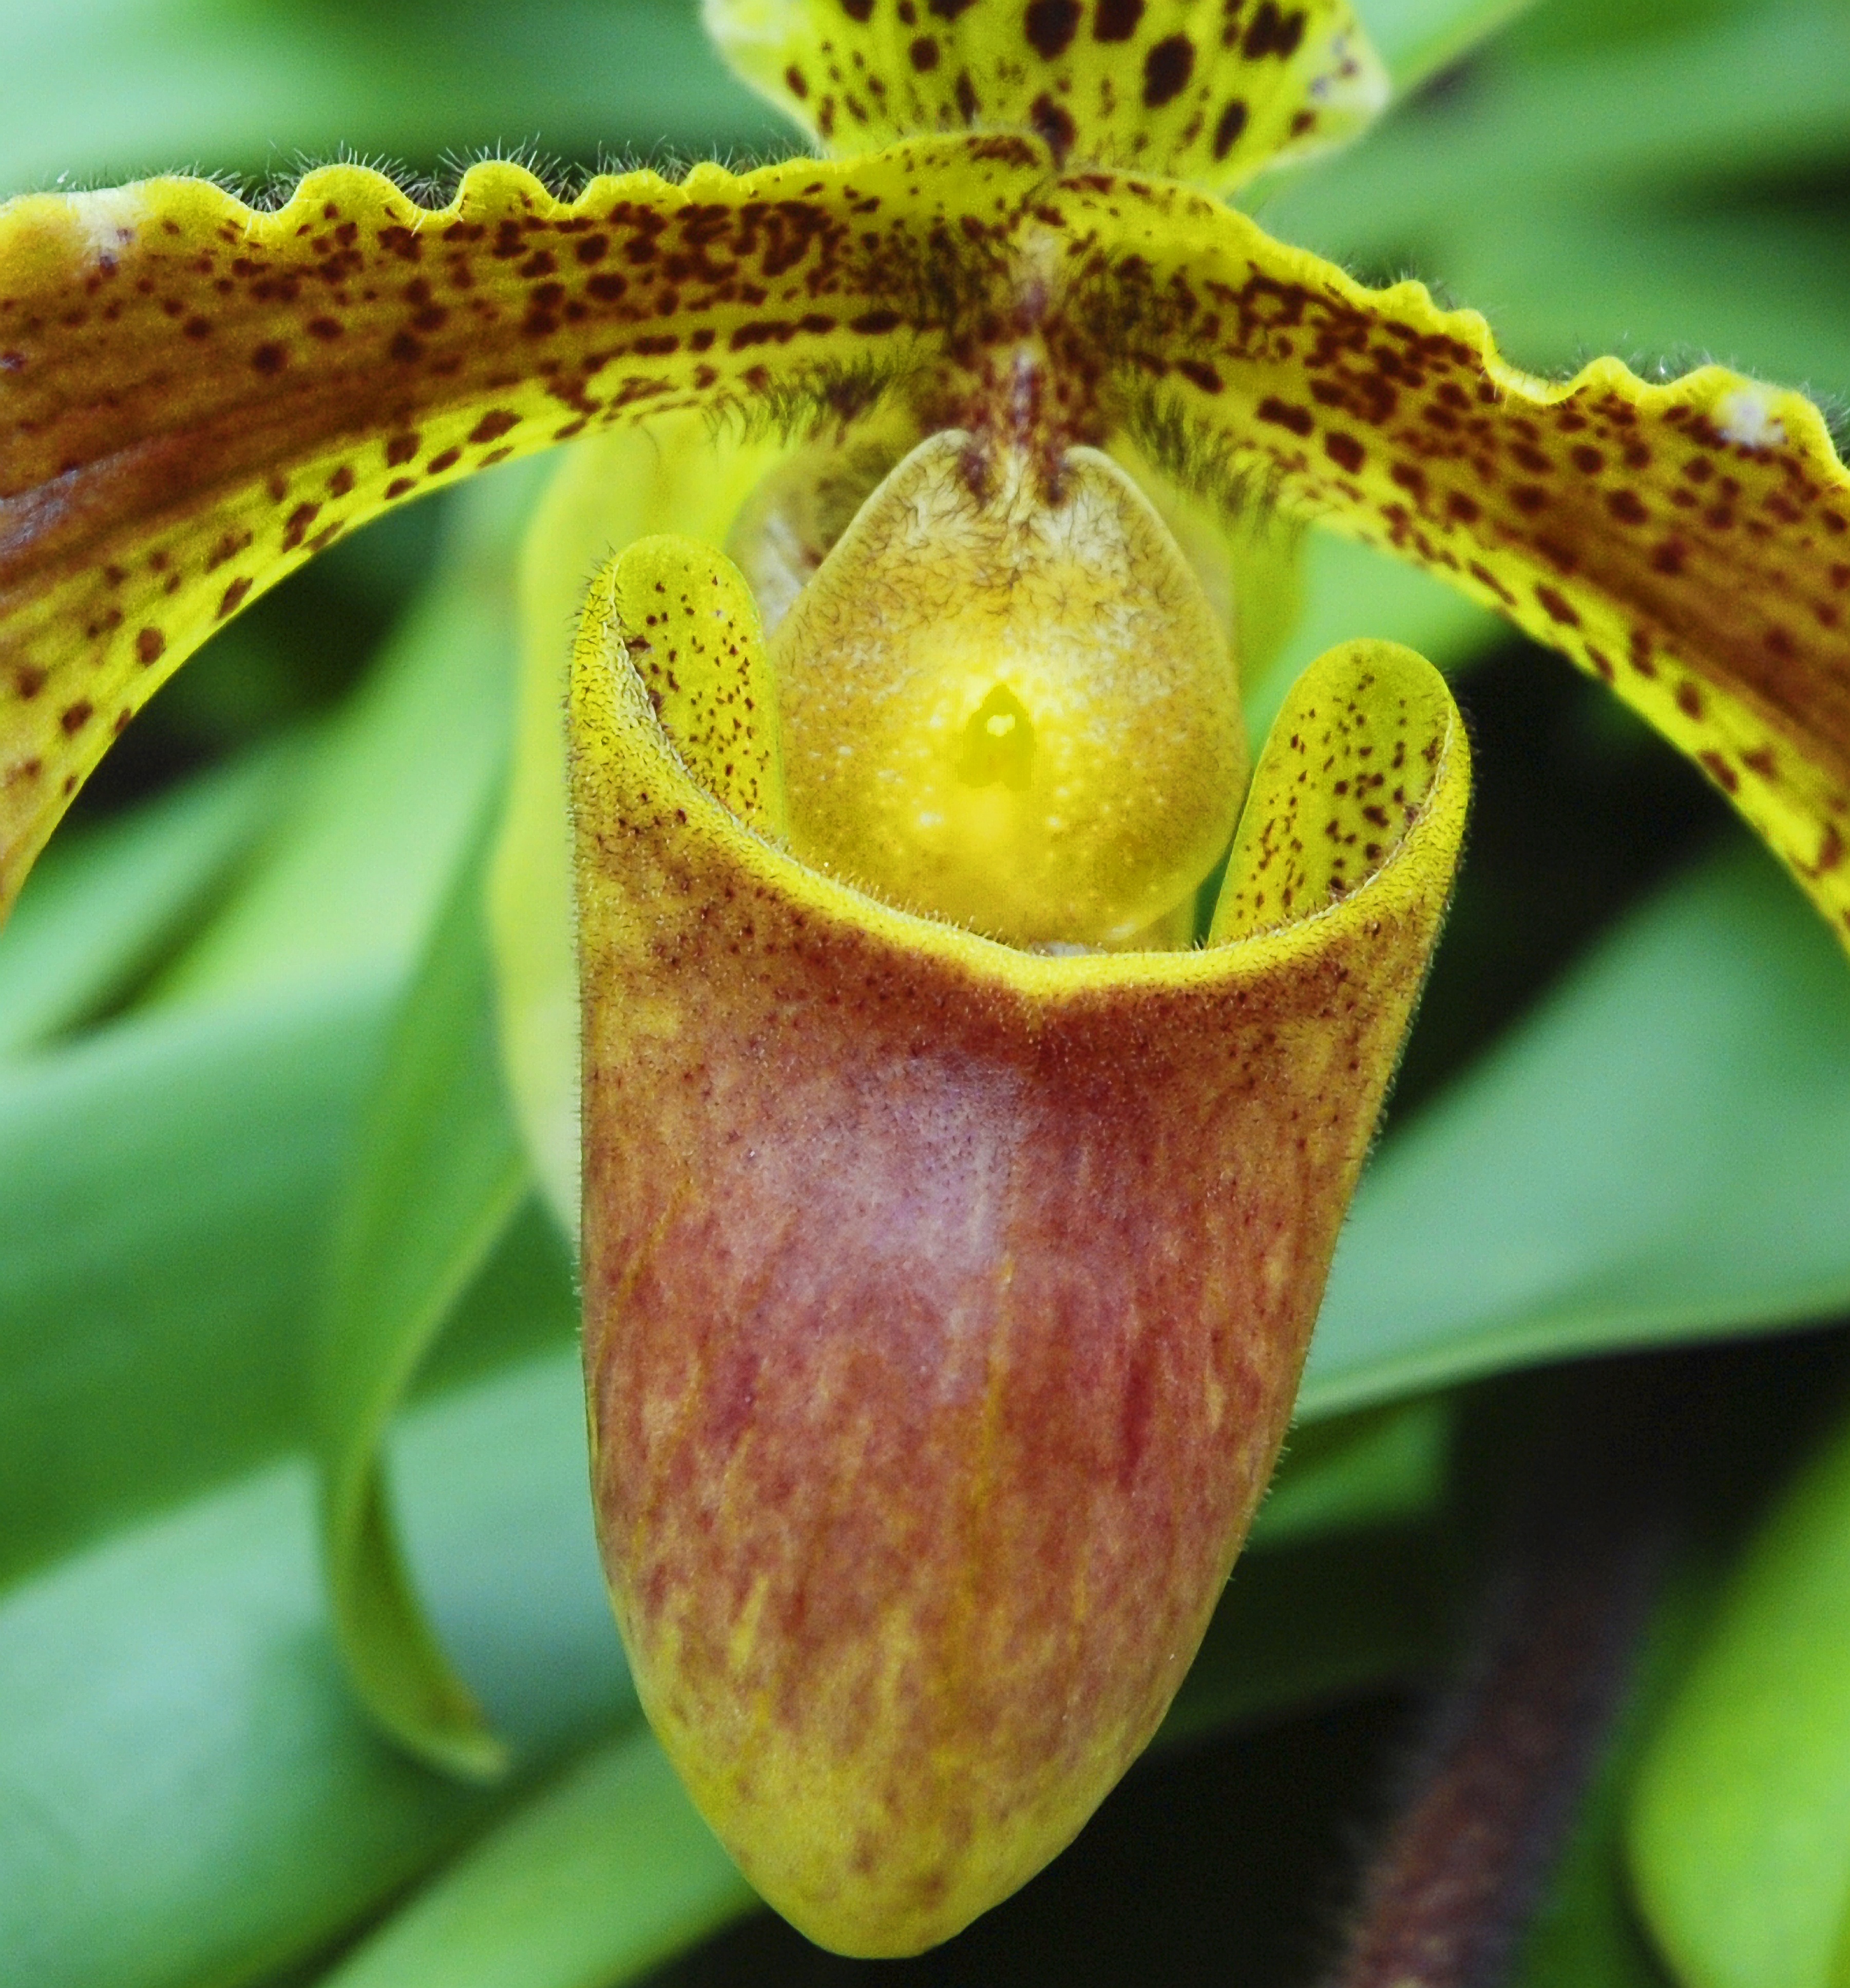
blossom, plant, fruit, leaf, flower, bloom, food, green, produce, tropical, botany, yellow, flora, orchid, close up, bud, phalaenopsis, macro photography, flowering plant, carnivorous plant, pitcher plant, plant stem, land plant